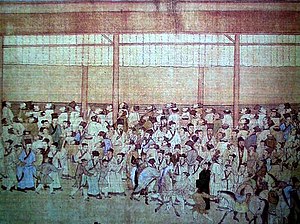
Det kejserlige embedsmandseksamenssystem
Kandidater samler sig om muren, hvorpå resultaterne blev offentliggjort. Maleri af Qiu Ying, ca. 1540
Det kejserlige embedsmandseksamenssystem, var et system der i det kejserlige Kina afgjorde, hvem der kunne få lov til at arbejde i statsadministrationen. Systemet blev brugt i 1300 år, fra det blev opfundet under Sui-dynastiet i 605 til det blev afskaffet i slutningen af Qing-dynastiet i 1905.